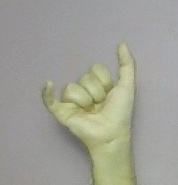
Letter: ya